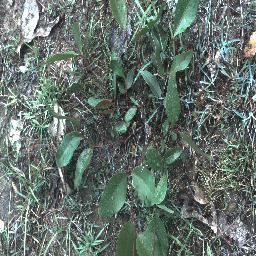
Label: negative